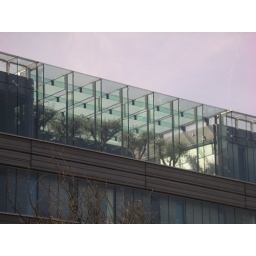
Olive trees in the sky